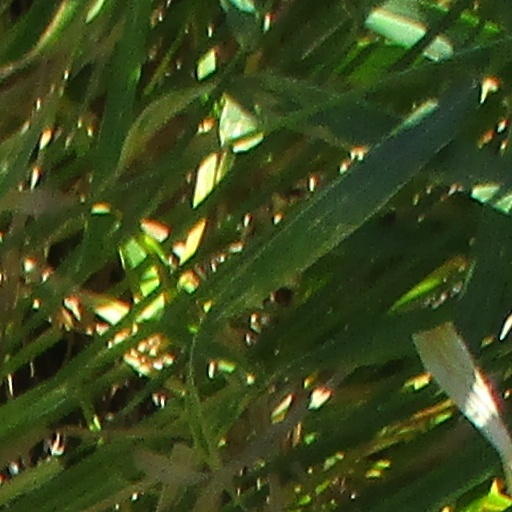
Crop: wheat